Catholic Marian church buildings

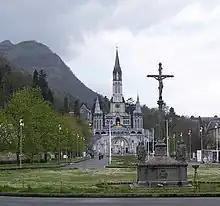
Sanctuary of Our Lady of Lourdes

Marian apparitions have resulted in the construction of major Marian churches. Some of the very largest Catholic Marian churches in the world did not start based on a decisions made by informed theologians in Rome but based on the statements of young and less-than-sophisticated people about their religious experiences on remote (and often unheard of) hilltops.